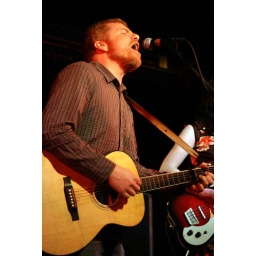
ac newman and the broken west at the black cat in DC on 3/18